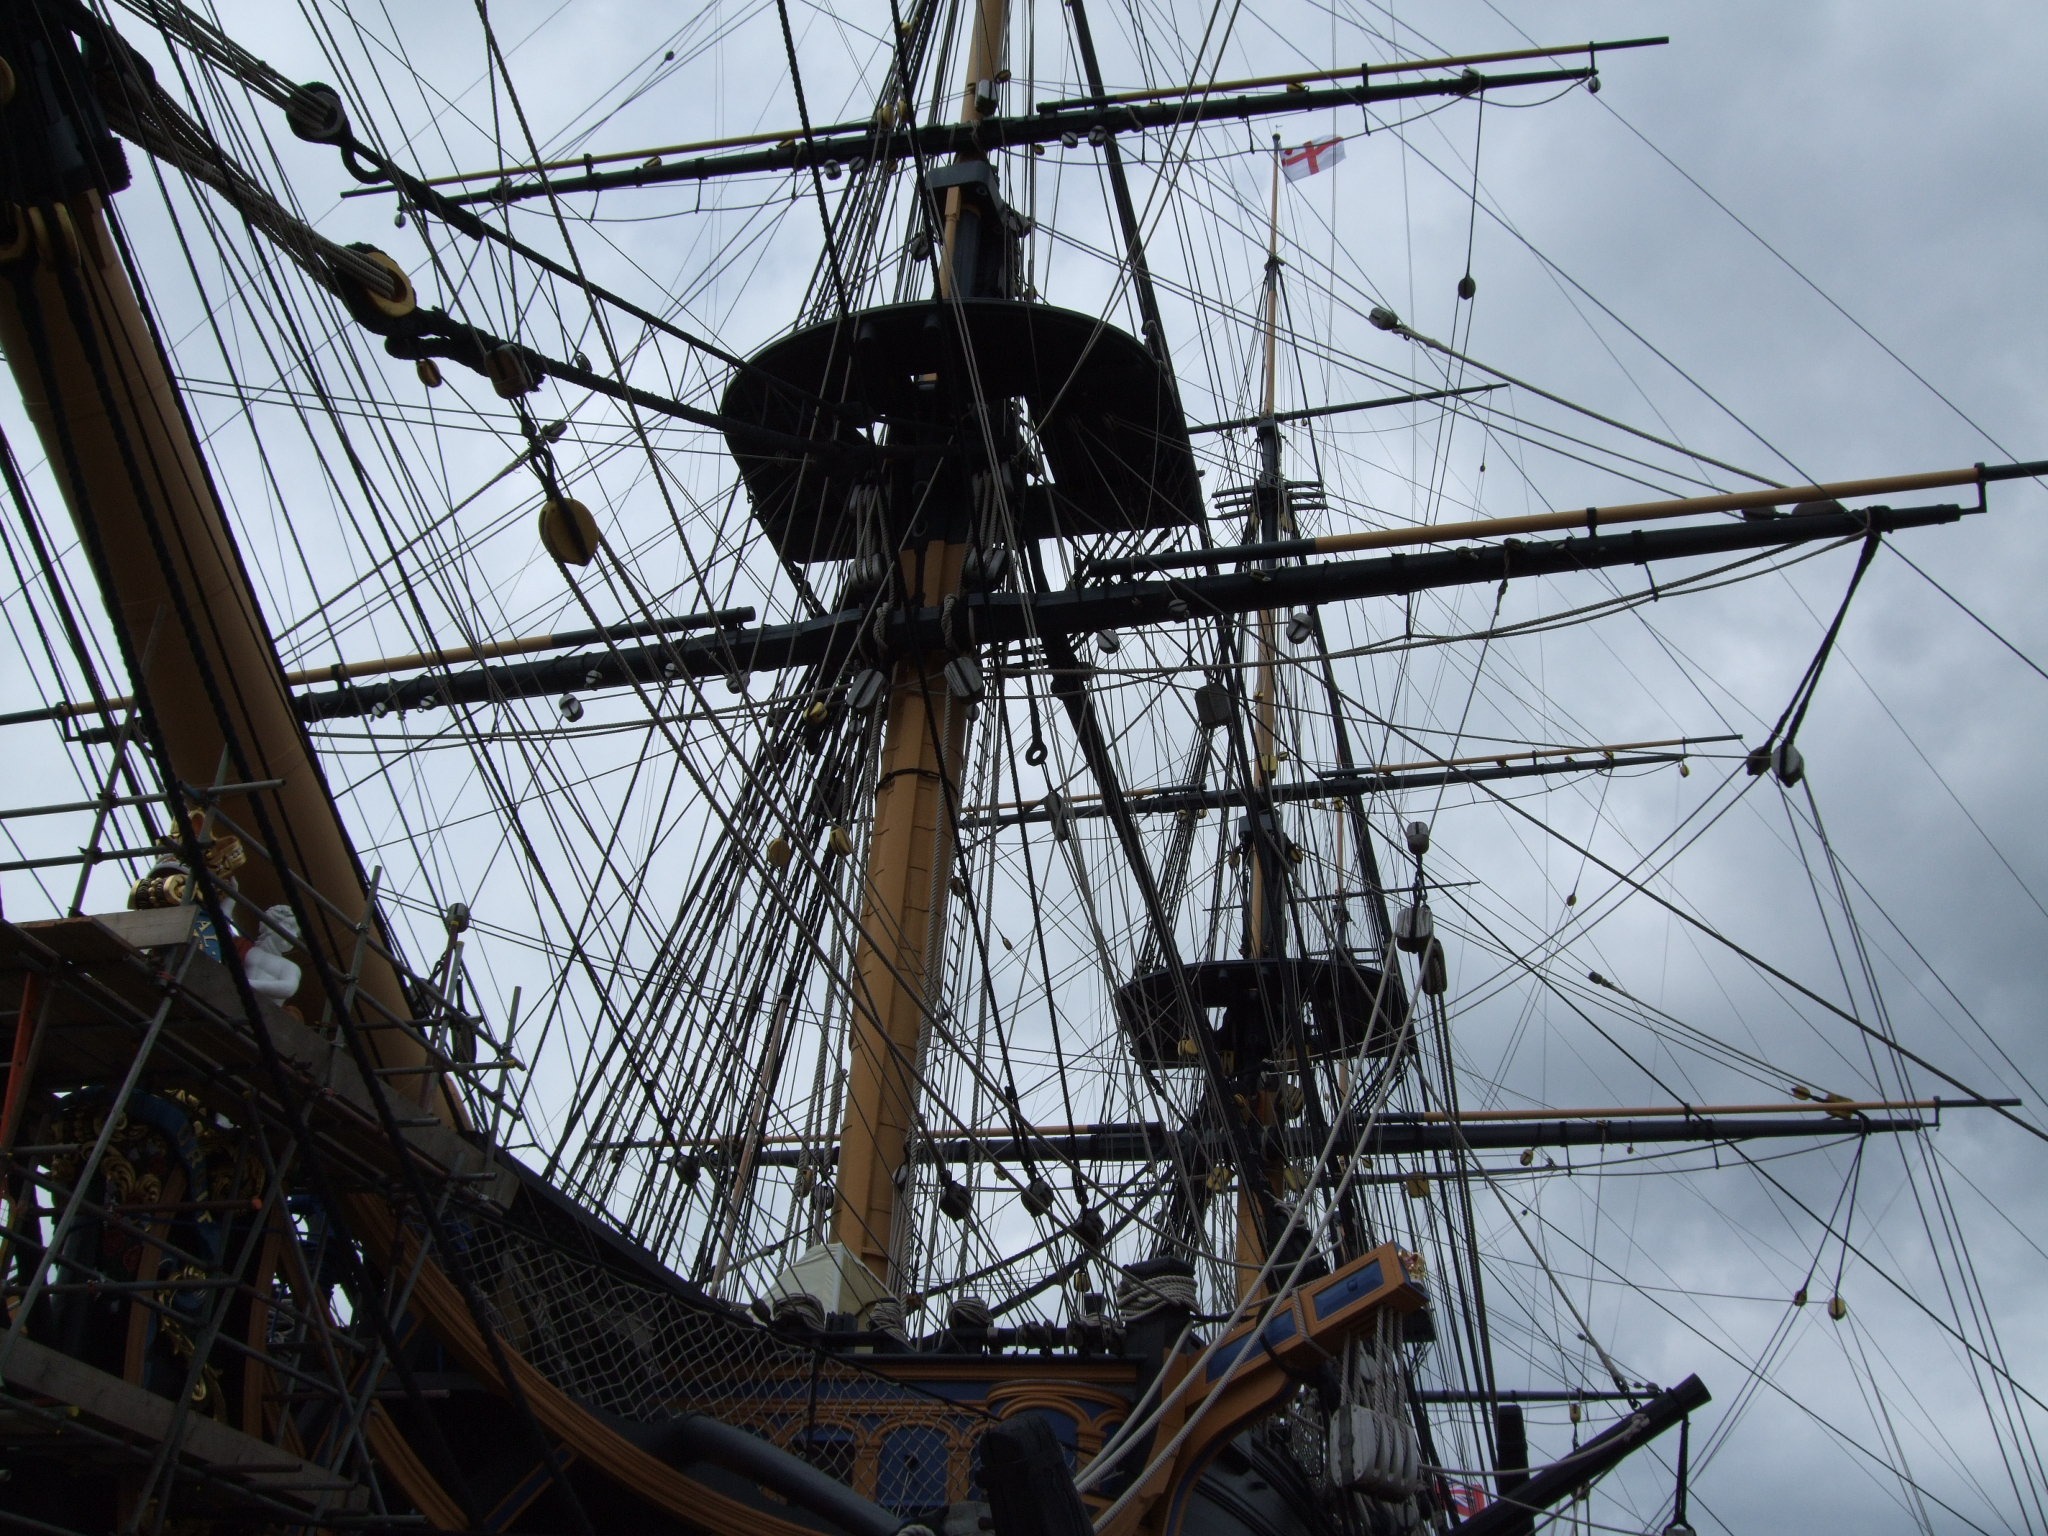
boat, ship, vehicle, mast, cog, england, sail, watercraft, windjammer, barque, frigate, brig, portsmouth, sailing ship, tall ship, galleon, lord nelson, ship of the line, caravel, brigantine, hms victory